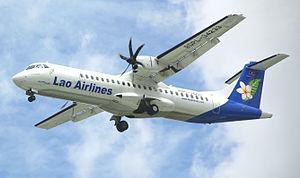
Le vol Lao Airlines 301 était un vol transportant des passagers entre l'aéroport international de Wattay à Vientiane, au Laos, et l'Aéroport de Paksé. Le 16 octobre 2013, l'ATR 72-600 assurant le vol s'est écrasé dans le Mékong à Paksé, causant la mort des 49 personnes à bord.